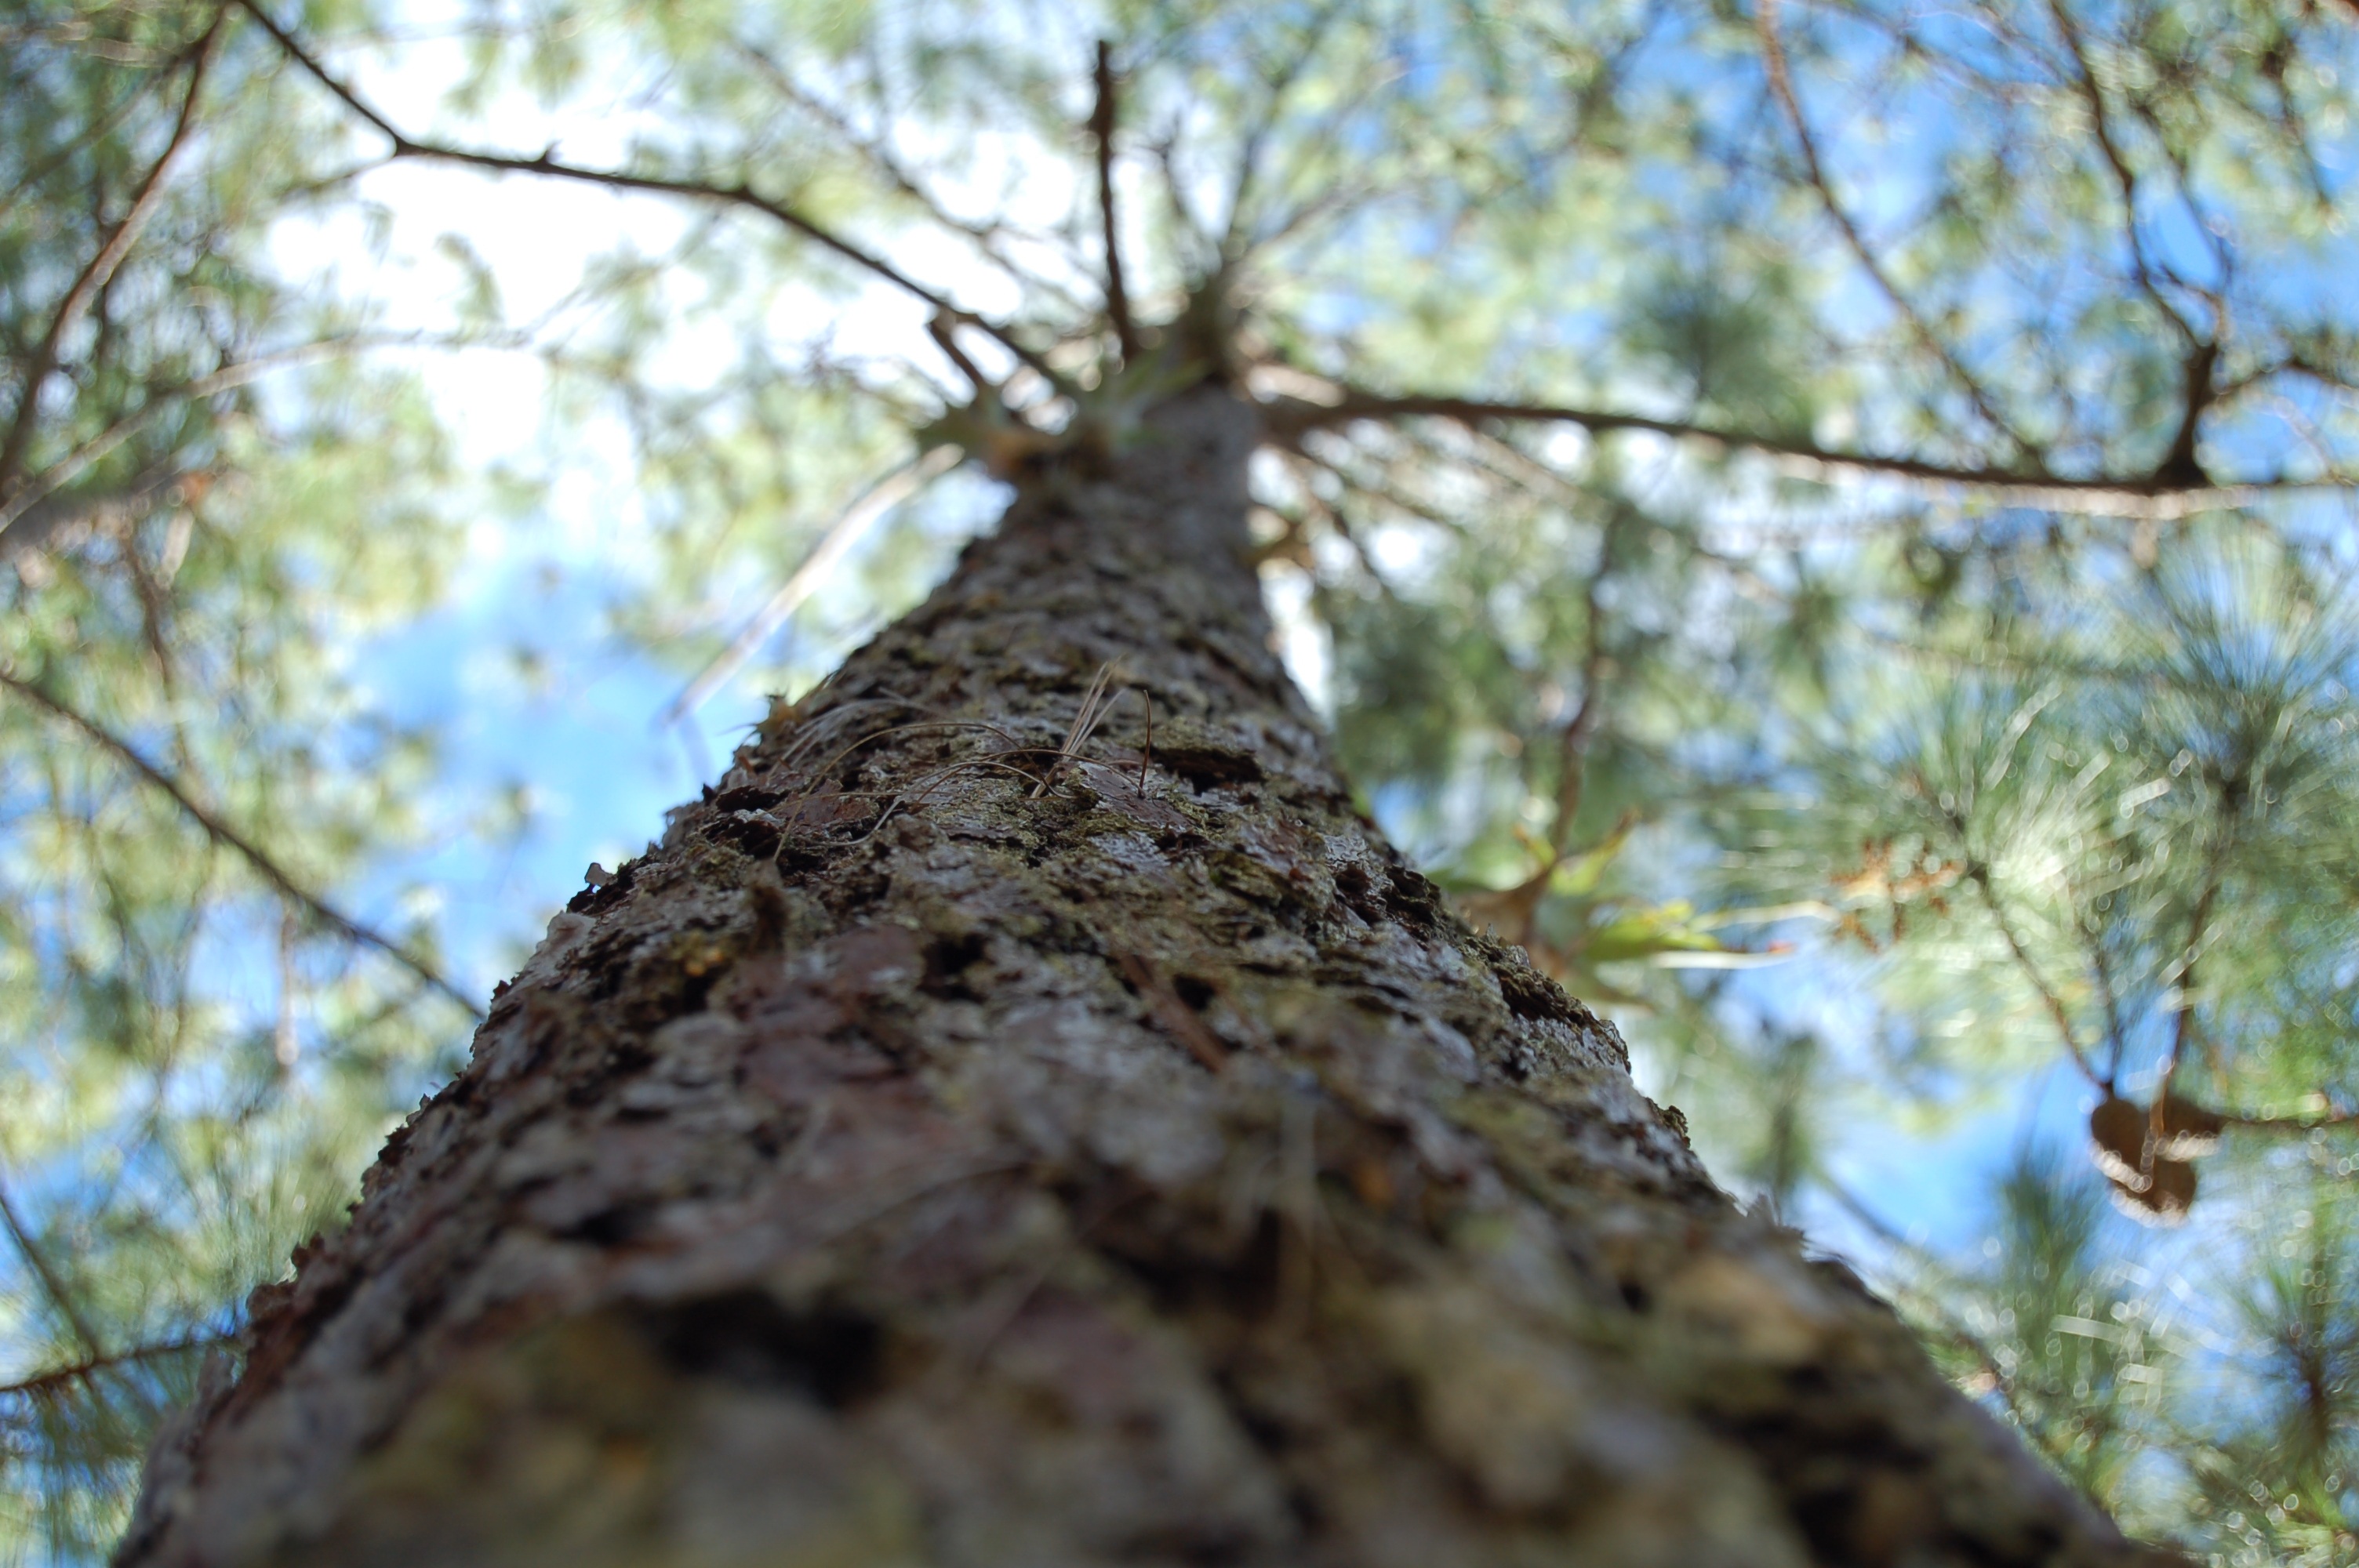
landscape, tree, nature, forest, branch, plant, sunlight, leaf, flower, trunk, autumn, season, deciduous, woodland, habitat, wild nature, natural environment, woody plant, land plant